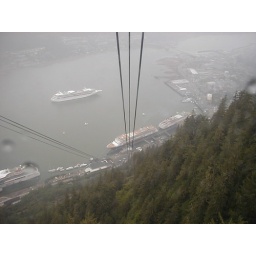
The cable car ride up onto the mountain in Juneau Alaska.